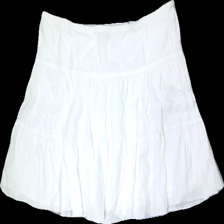
View: back
Type: Skirt
Category: Ladies
Brand: Mexx
Colors: White
Material: 100% cott
Cut: Regular
Size: 38
Season: Summer
Stains: Minor
Price range: <50
Recommended usage: Export